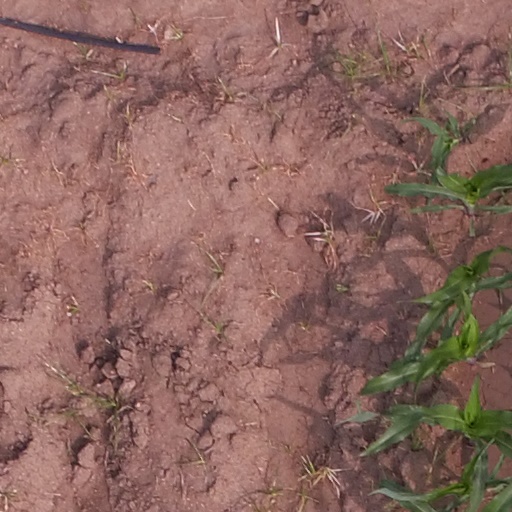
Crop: maize; corn